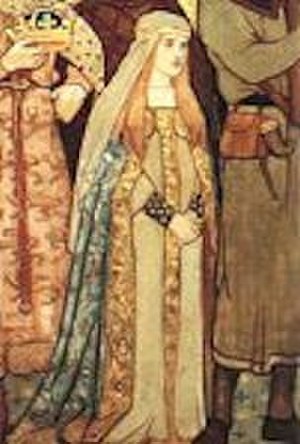
Erik Præstehader / Regeringstid og politik / Politik over for England og Skotland
Kunstners fortolkning af Eriks datter Margaret; hun døde syv år gammel og nåede således aldrig at blive den voksne kvinde, der vises på billedet.
Erik Præstehader, eller på norsk: Eirik II Magnusson, var konge af Norge 1273-1299.